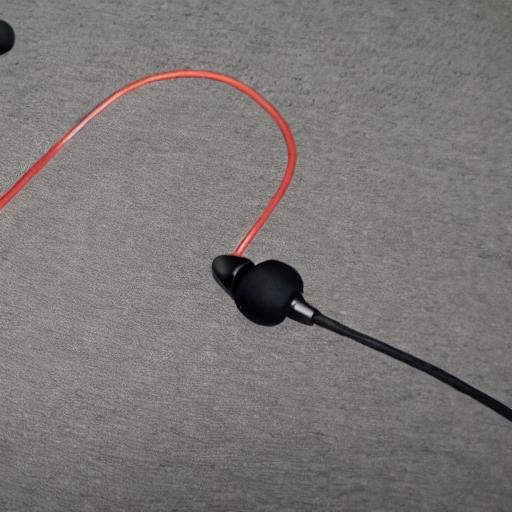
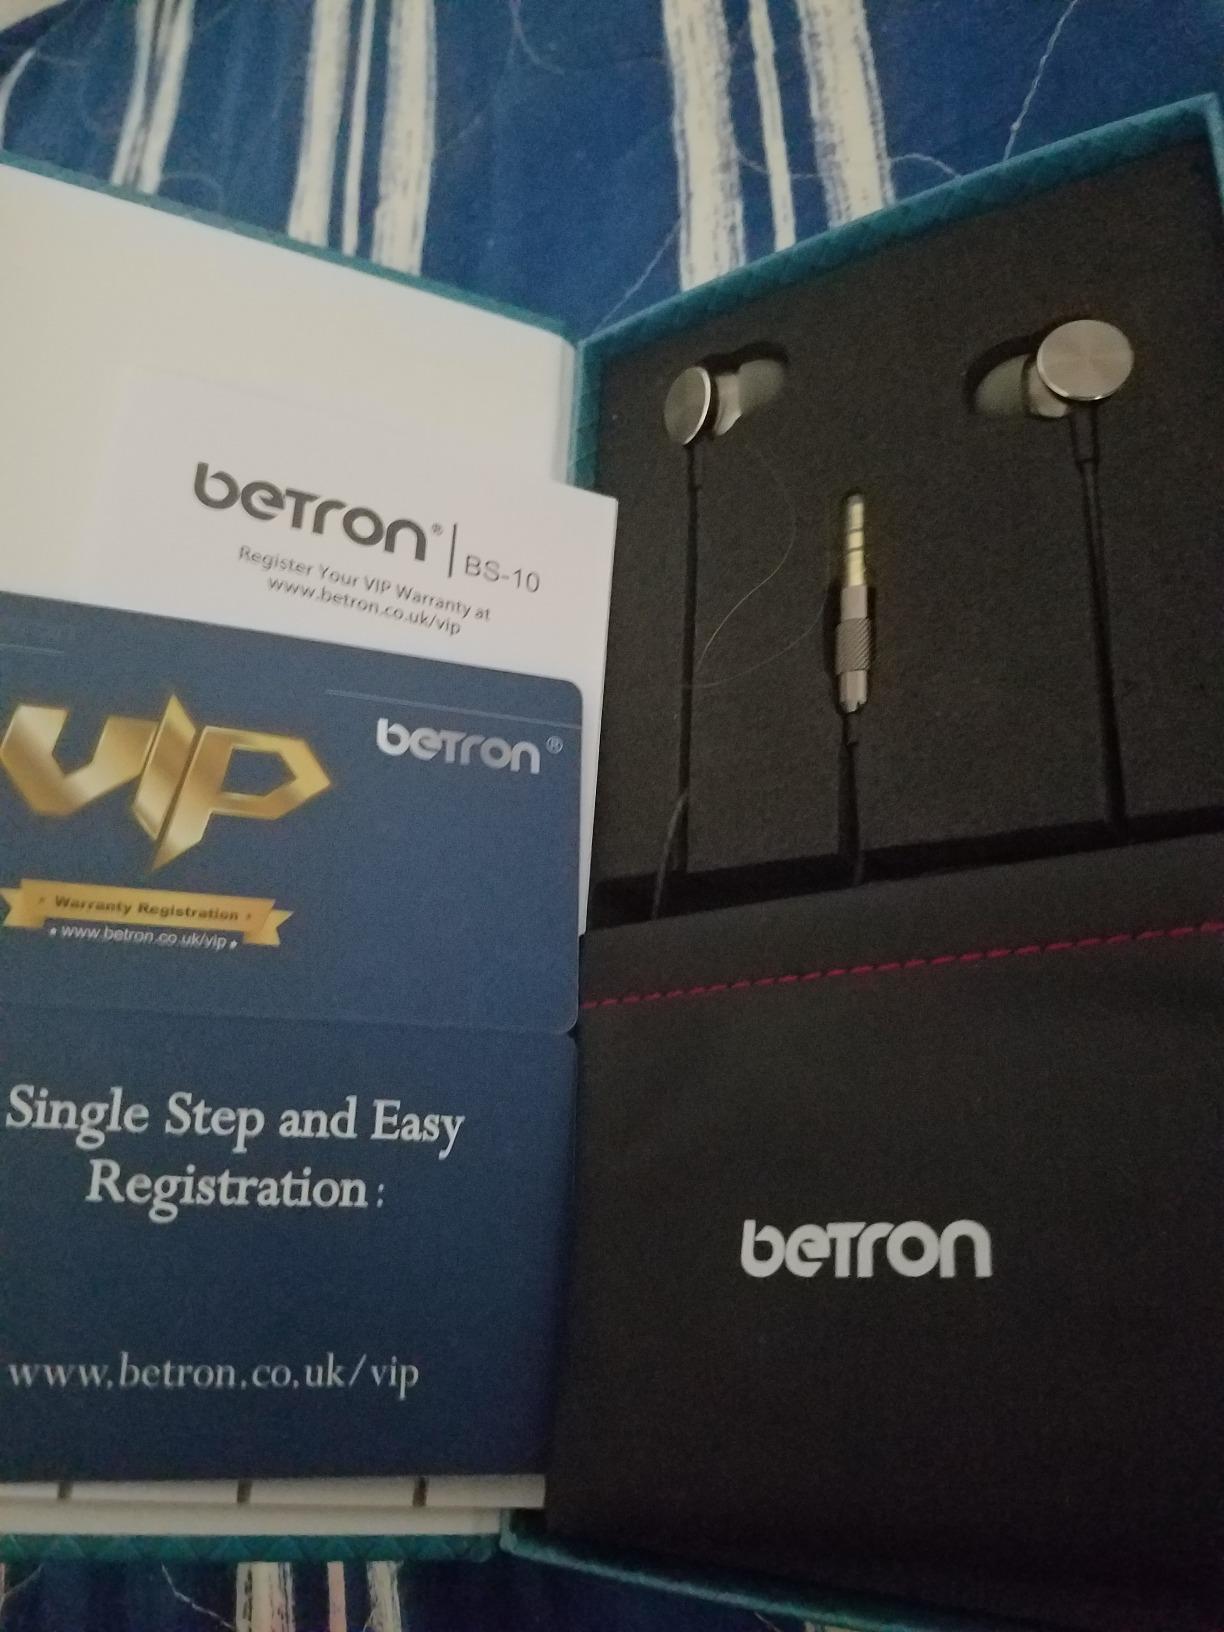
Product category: headphones
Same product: no